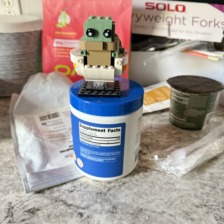
Label: has_baby_yoda